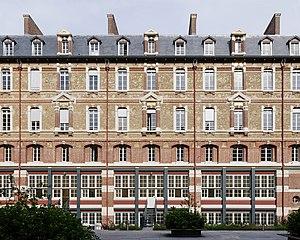
Cour intérieure du Collège Sainte-Barbe, Paris.
La bibliothèque Sainte-Barbe est une bibliothèque interuniversitaire parisienne. Elle est située depuis son ouverture en 2009 dans les bâtiments de l'ancien collège Sainte-Barbe qui font l’objet d’une inscription au titre des monuments historiques depuis le 9 décembre 1999.